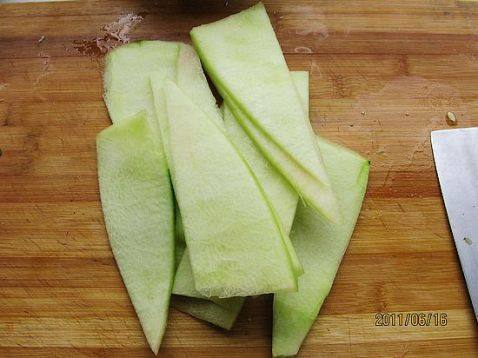
Label: trash